European shag

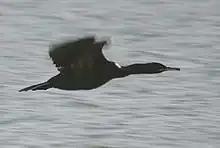
Shag in flight

It feeds in the sea, and, unlike the great cormorant, is rare inland. It will winter along any coast that is well-supplied with fish.